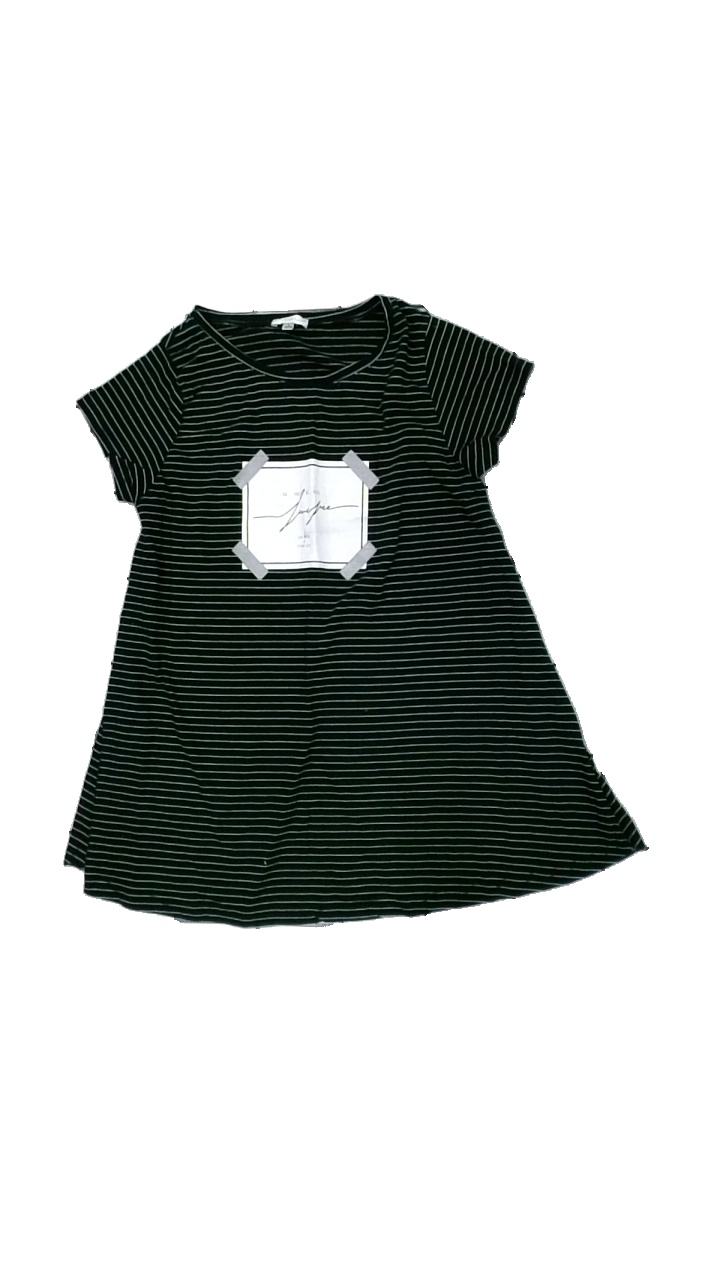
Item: Top (Ladies)
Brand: New Style
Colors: Black, White
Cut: Regular
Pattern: Striped
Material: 100% cott
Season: All
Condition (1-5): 3
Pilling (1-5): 3
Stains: Minor
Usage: Export
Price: <50